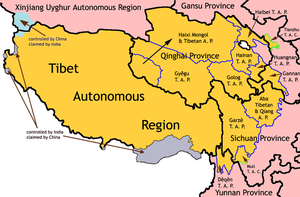
L'histoire du Tibet depuis 1950 a été marquée par l'intervention militaire de l’armée populaire de libération en 1950-51.
Le Tibet, ou anciennement Thibet, est une région de plateau située au nord de l'Himalaya en Asie, habitée traditionnellement par les Tibétains et d'autres groupes ethniques et comportant également une population importante de Hans et de Huis. Le Tibet est le plateau habité le plus élevé de la planète, avec une altitude moyenne de 4 900 m.
Le 10 mars 2008, des manifestations pacifiques de moines bouddhistes ont lieu à Lhassa, capitale de la région autonome du Tibet, le jour du 49ᵉ anniversaire du soulèvement tibétain de 1959 et quelques mois avant les Jeux olympiques de Pékin. Les manifestants réclament la libération des moines emprisonnés en octobre 2007.
La république populaire de Chine a créé 13 subdivisions autonomes tibétaines de niveau administratif de province, préfecture comté, réparties entre la région autonome du Tibet et les régions culturellement tibétaines des actuelles provinces du Qinghai, du Gansu, du Sichuan et du Yunnan.
L'histoire du Tibet, zone géographique des confins et des cimes enneigées, charnière stratégique entre le monde chinois et le monde indien, est une histoire mouvementée, entrecoupée de longues périodes d'isolement.
Le Grand Bond en avant de Mao Zedong a provoqué une grande famine en Chine entre 1958 et 1962 et aurait fait 15 millions de morts.
Le Tibet est une région culturelle et historique d'Asie, située en République populaire de Chine. Constitué des anciennes provinces tibétaines du Kham, de l'Ü-Tsang et de l'Amdo, il comprend aujourd'hui essentiellement les subdivisions administratives autonomes tibétaines de la République populaire de Chine dont la région autonome du Tibet.
Dans l’ancien Tibet, selon la Mission permanente de la République populaire de Chine auprès de l'ONU, l’industrie était quasi inexistante, tout métal devait être importé. Au contraire la tibétologue Katia Buffetrille indique que les Tibétains exploitaient des mines.
Les définitions du Tibet varient en fonction de l'angle géographique, ethnique, culturel, historique ou politique sous lequel ce territoire est abordé.